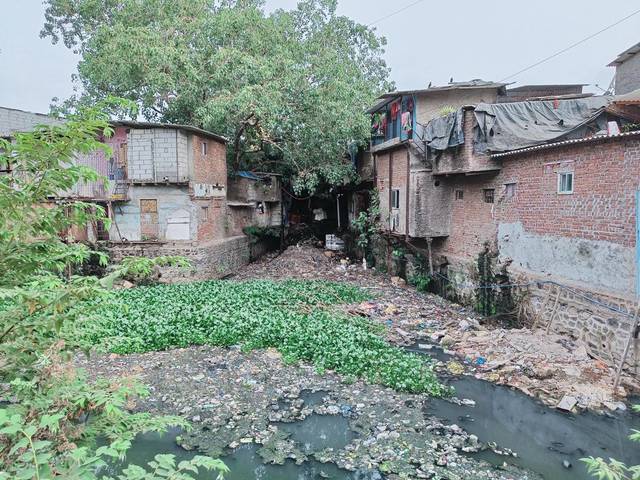
Region: India
Coordinates: 19.102, 72.838